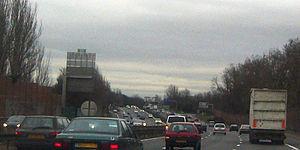
L'autoroute A3, tronçon de 17 km de la route européenne 15, est une autoroute qui traverse la Seine-Saint-Denis en partant de Paris à la porte de Bagnolet, et rejoint l'autoroute A1 sur le territoire de la commune de Gonesse dans le Val-d'Oise, à environ 2 km en amont de la sortie desservant l'aéroport de Roissy-Charles-de-Gaulle. Elle permet notamment la desserte des communes de Montreuil-sous-Bois, Rosny-sous-Bois, Bondy, Aulnay-sous-Bois et Gonesse.
La France comptait en 2014, un réseau autoroutier d'environ 11 882 km, dont 9 048 km à péage, à travers tout le pays. Il s'agit du quatrième réseau mondial et du sixième en incluant les voies express d'au moins 2 × 2 voies. En effet, certaines régions comme la Corse et une grande partie de la Bretagne ne disposent pas d'autoroutes mais de voies express. Ainsi, neuf départements ne sont desservis par aucune autoroute structurante, en partie à cause du relief : l'Ardèche, la Charente, la Haute-Corse, la Corse-du-Sud, les Côtes-d'Armor, le Finistère, le Gers, le Morbihan et la Haute-Saône. Tous le sont en revanche par des voies express. L'outre-mer ne possède qu'une seule autoroute : l'autoroute A1, en Martinique.